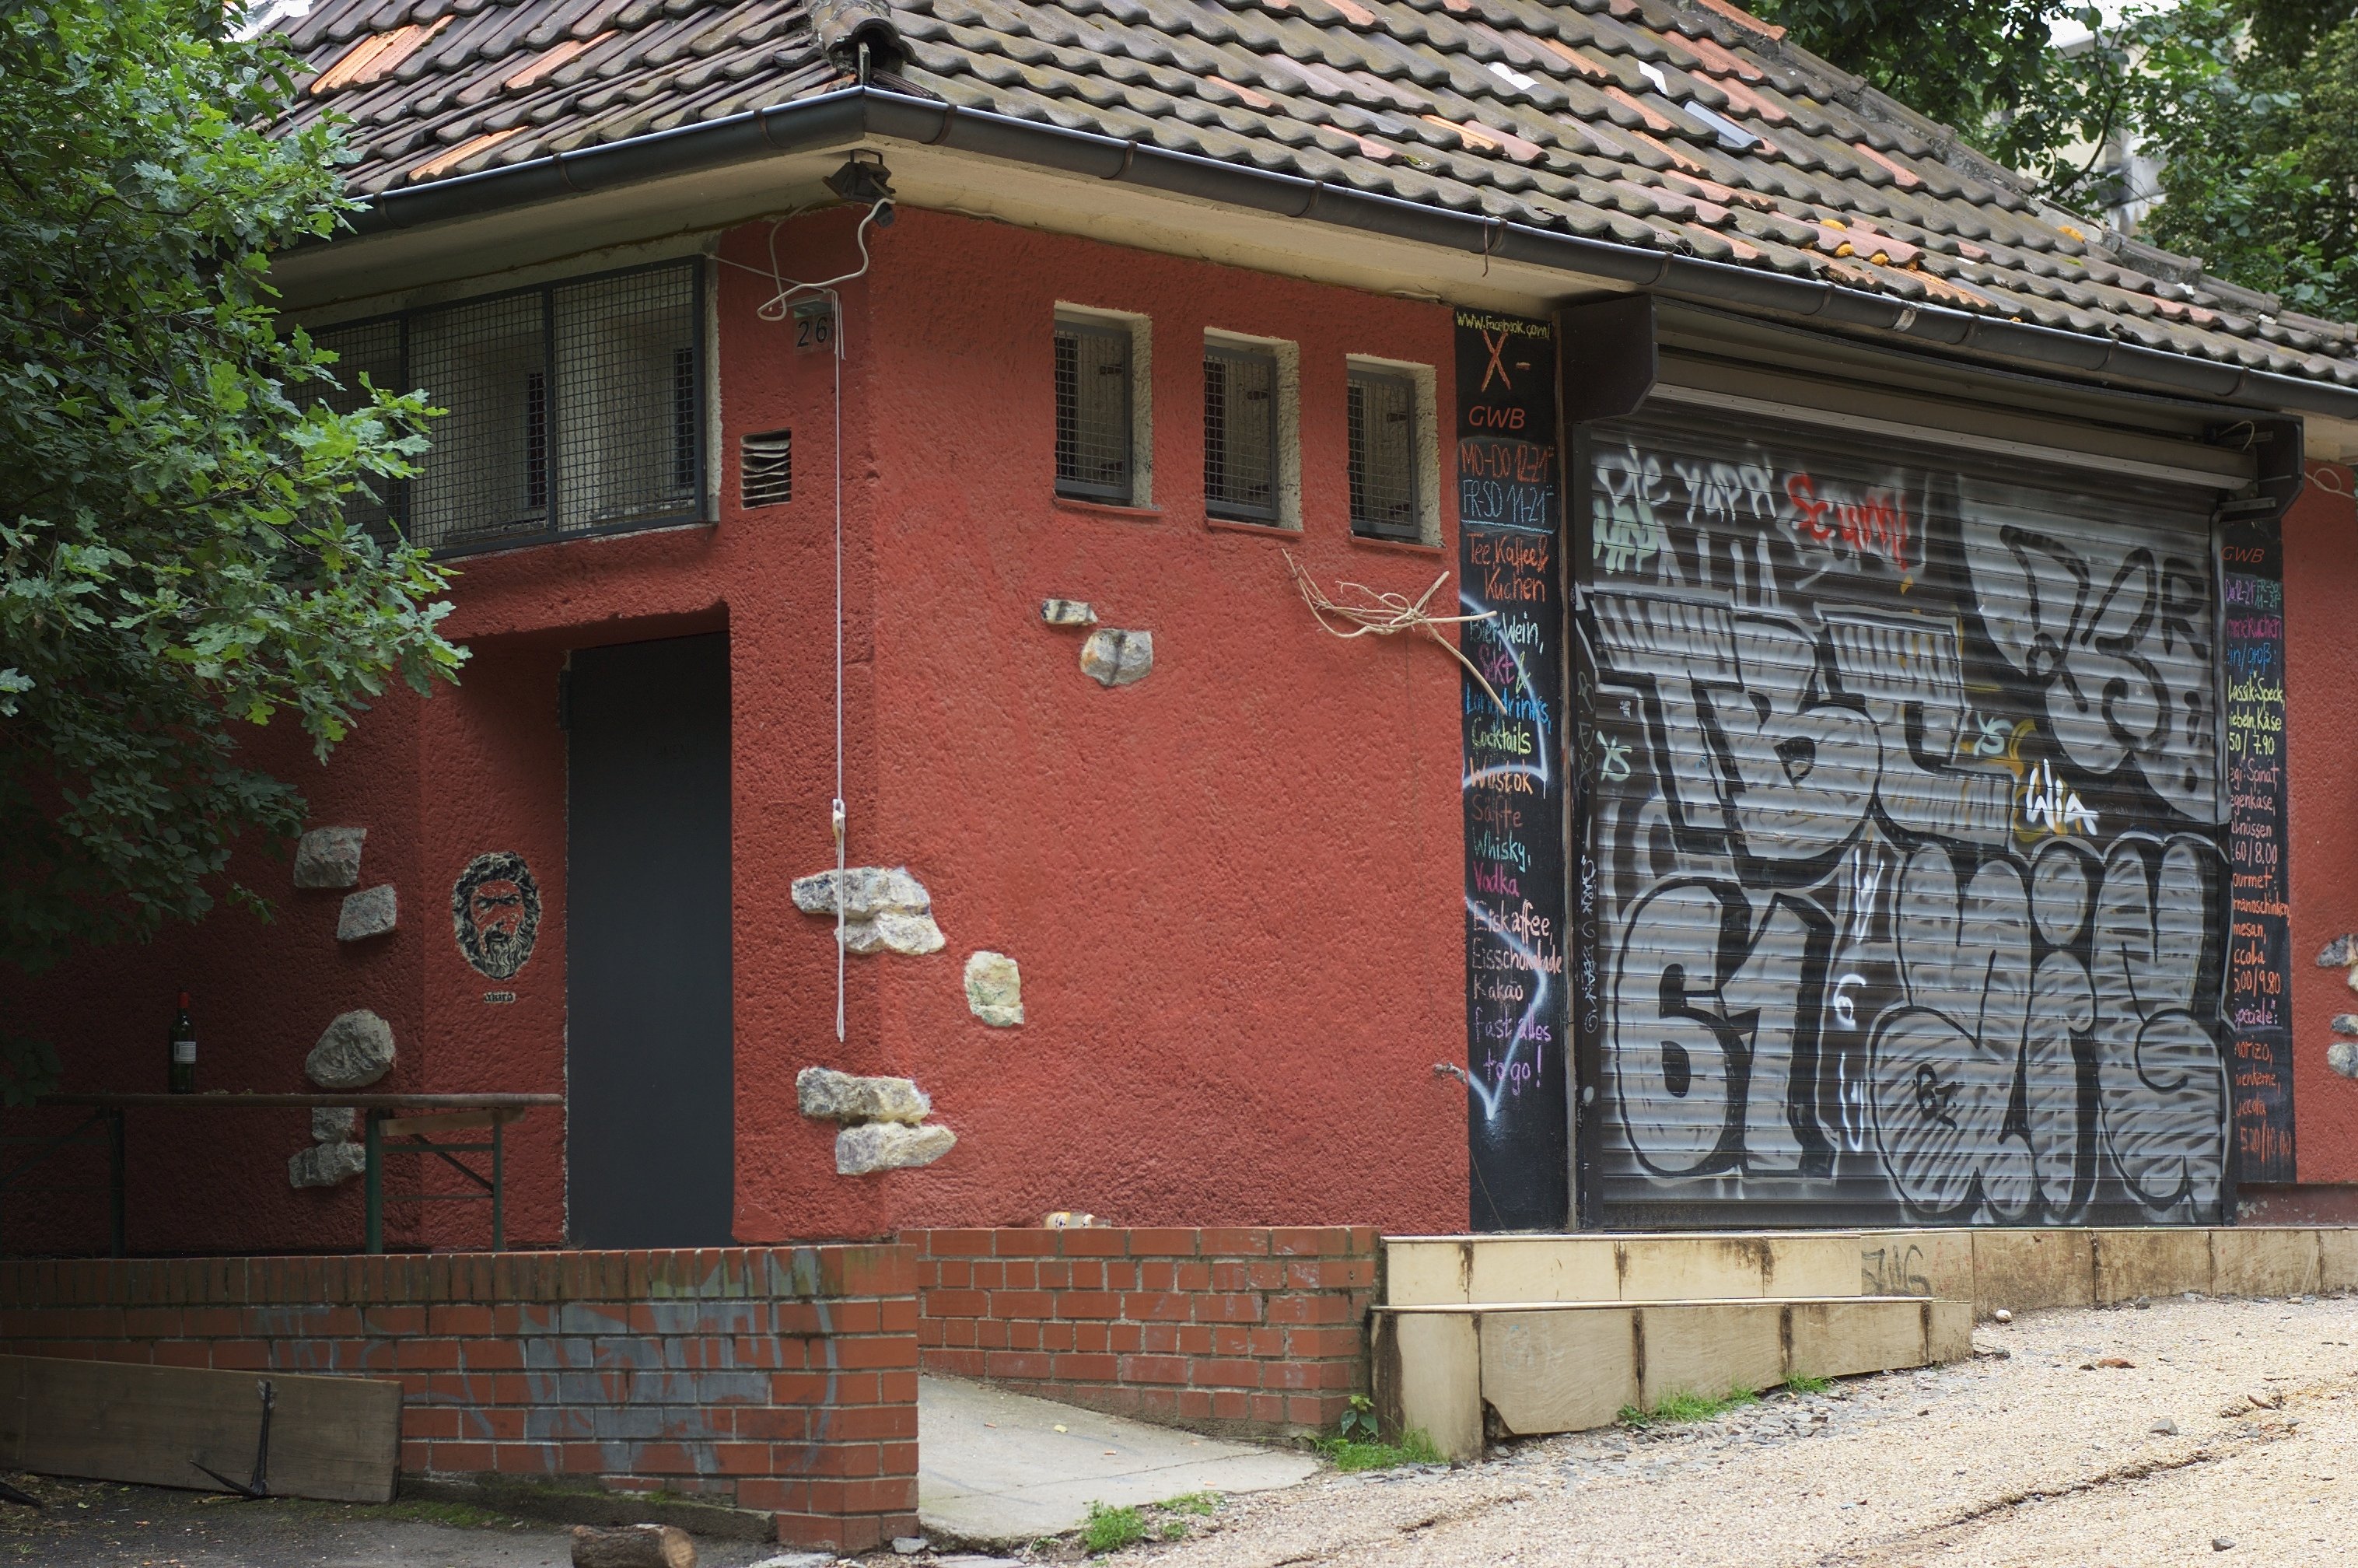
house, home, wall, facade, art, 2012, f14, rawtherapee, germany, deutschland, berlin, pentax, brickwork, lenstagged, steffenzahn, guessedberlin, gwbthomaslautenschlag, k100d, justpentax, iamflickr, cosina, voigtlander, 58mm, nokton, cosinavoigtlnder, 58mmf14, 58mm14, nokton58mmf14slii, 58mmf14nokton, neighbourhood, urban area